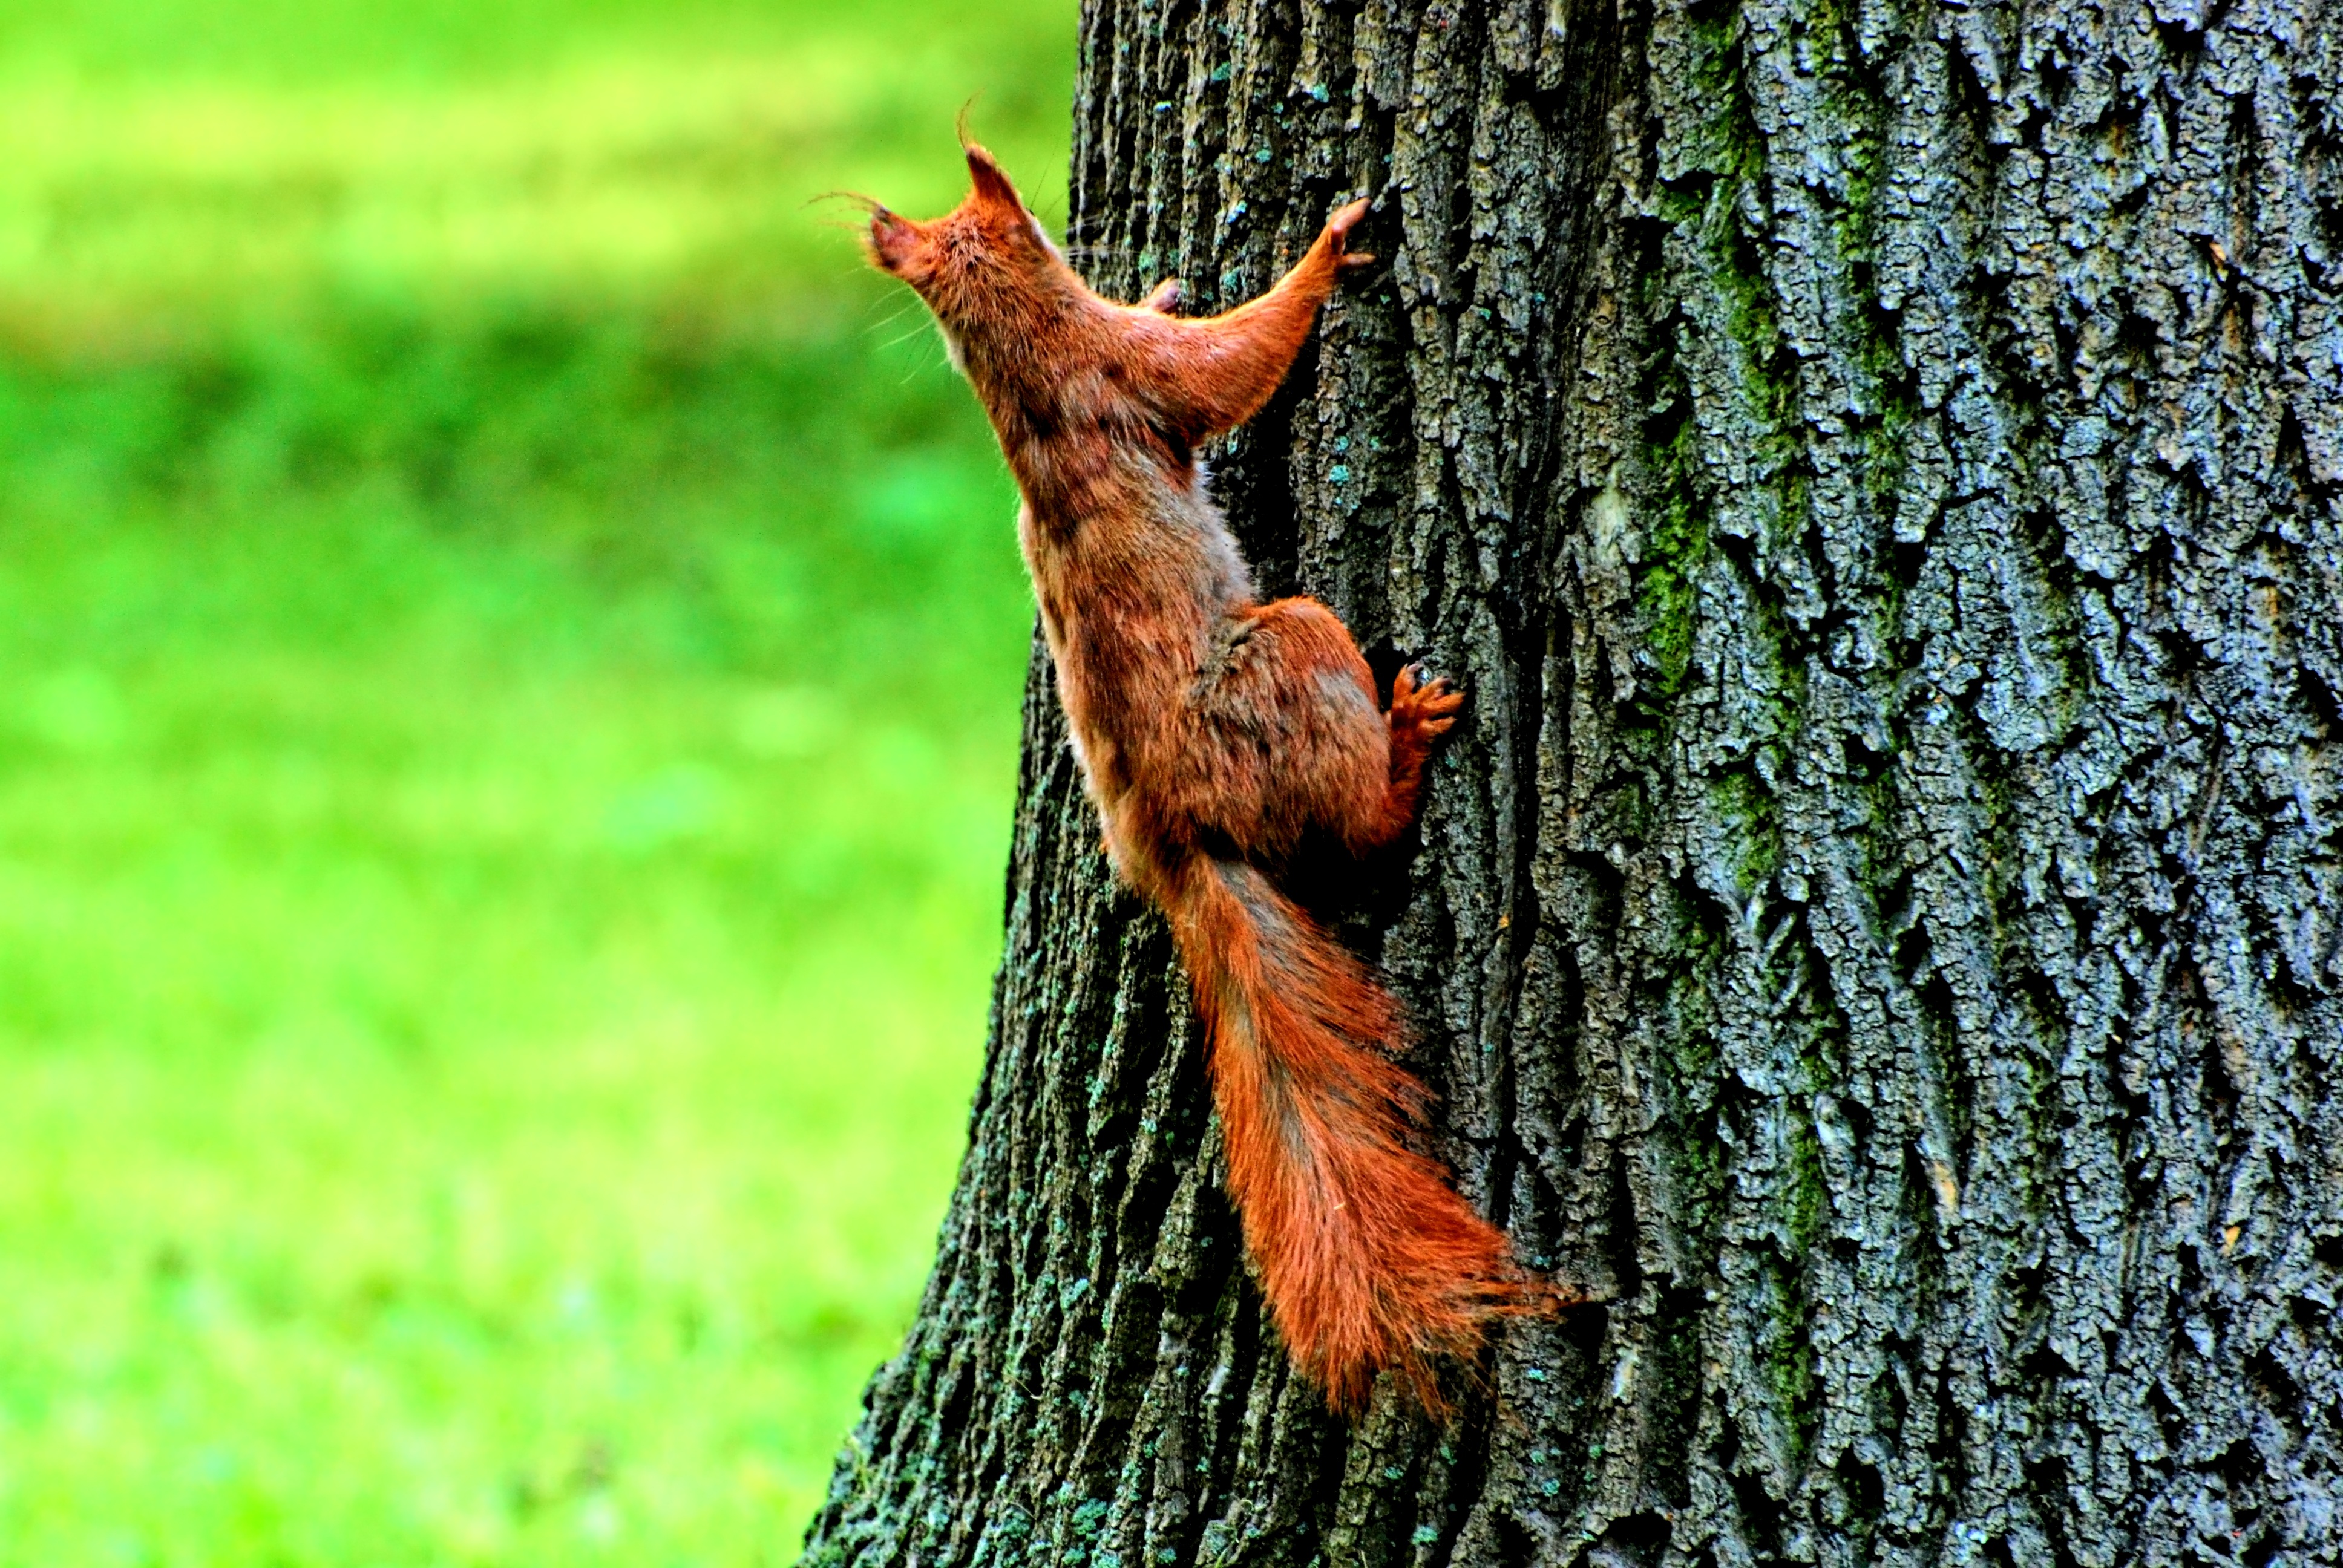
tree, nature, forest, grass, branch, plant, meadow, leaf, flower, trunk, animal, wildlife, wild, green, autumn, botany, closeup, flora, season, fauna, ruda, woodland, kita, the squirrel, plant stem, woody plant